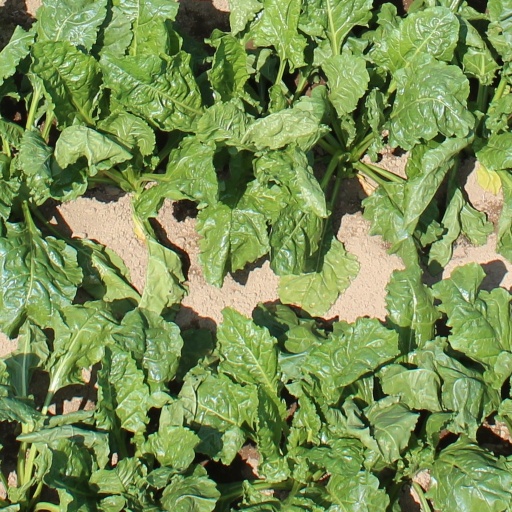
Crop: sugar beet